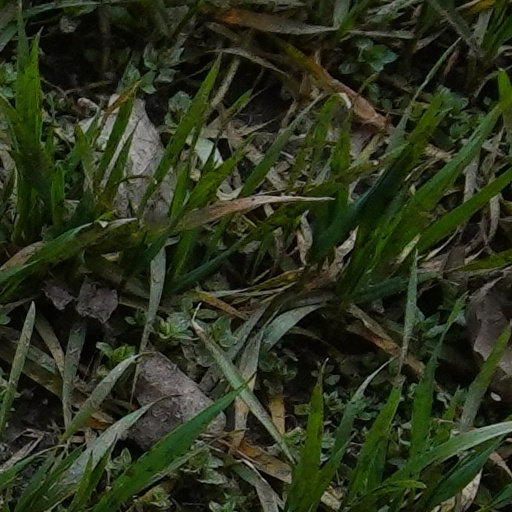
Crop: wheat